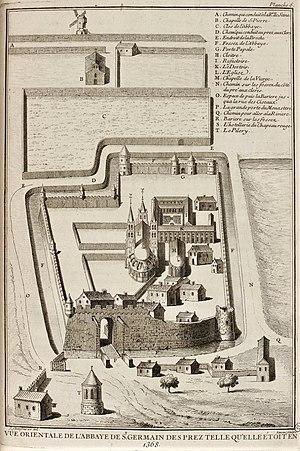
Abbaye Saint-Germain-des-Près en 1368 - Jacques Bouillart, Histoire de l'abbaye royale de Saint-Germain-des-Prez , contenant la vie des abbés qui l'ont gouvernée depuis sa fondation, 1724, planche 6
L’abbaye Saint-Germain-des-Prés, qui comprend l'actuelle église Saint-Germain-des-Prés, est une ancienne abbaye bénédictine de Paris, située 3 place Saint-Germain-des-Prés dans l'actuel 6ᵉ arrondissement. Fondée au milieu du VIᵉ siècle sous le nom de basilique Sainte-Croix et Saint-Vincent par le roi mérovingien Childebert Iᵉʳ et saint Germain, évêque de Paris, elle doit son nom actuel à ce dernier.